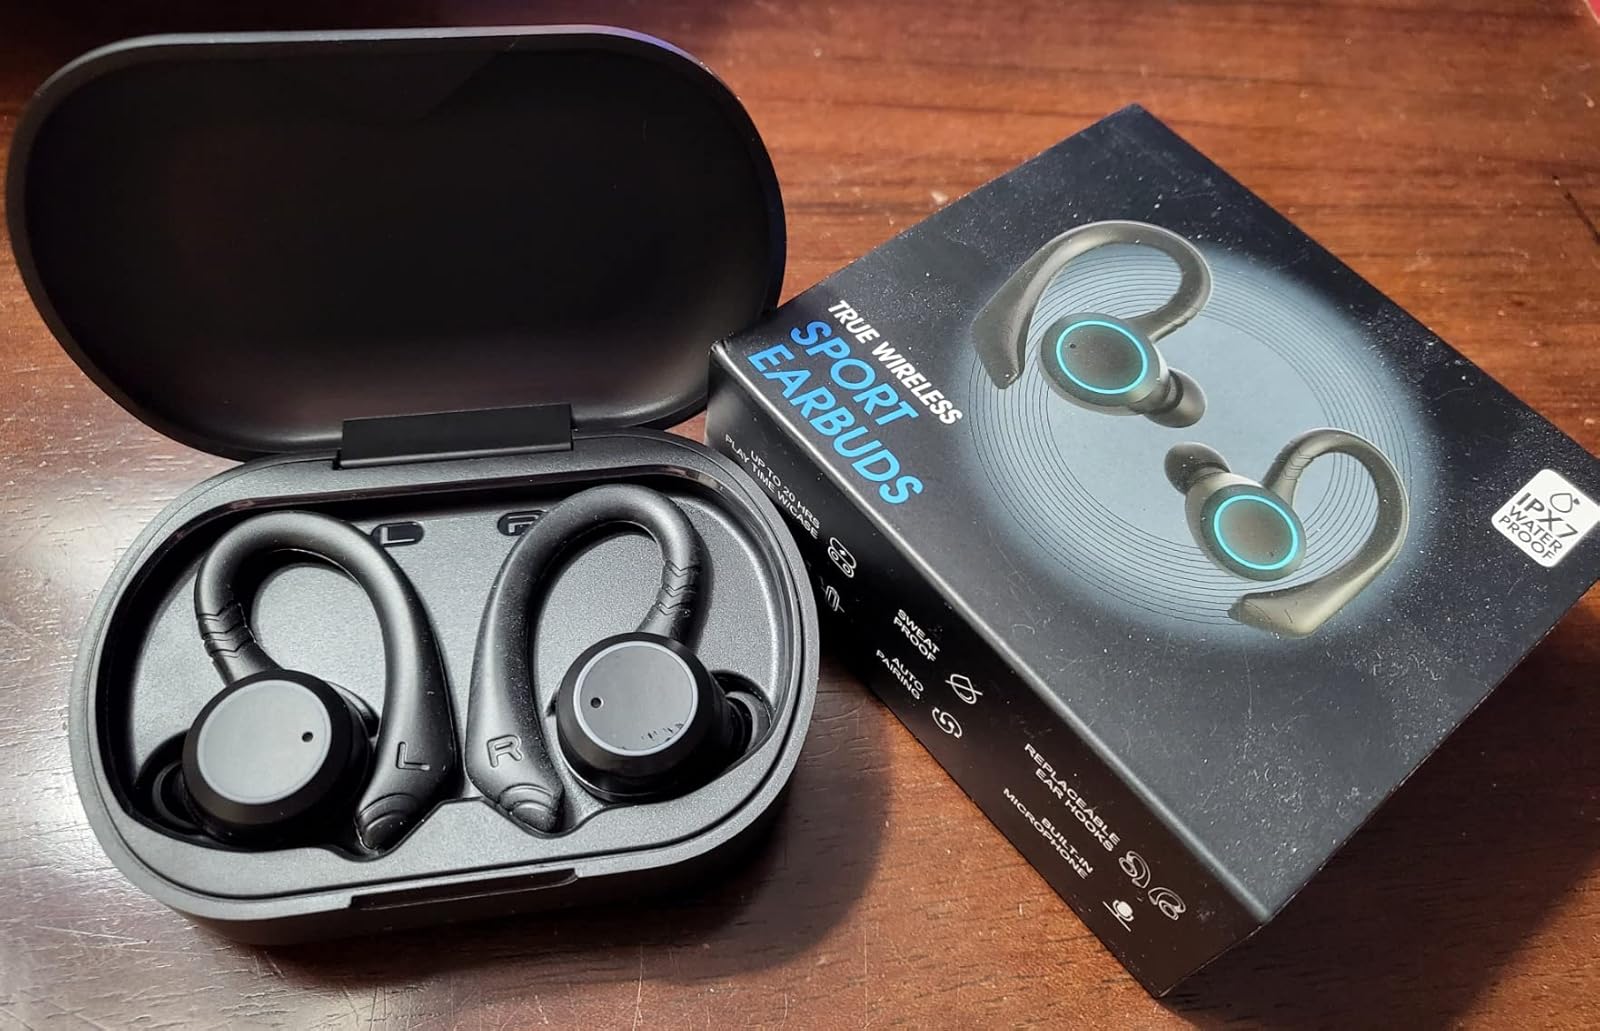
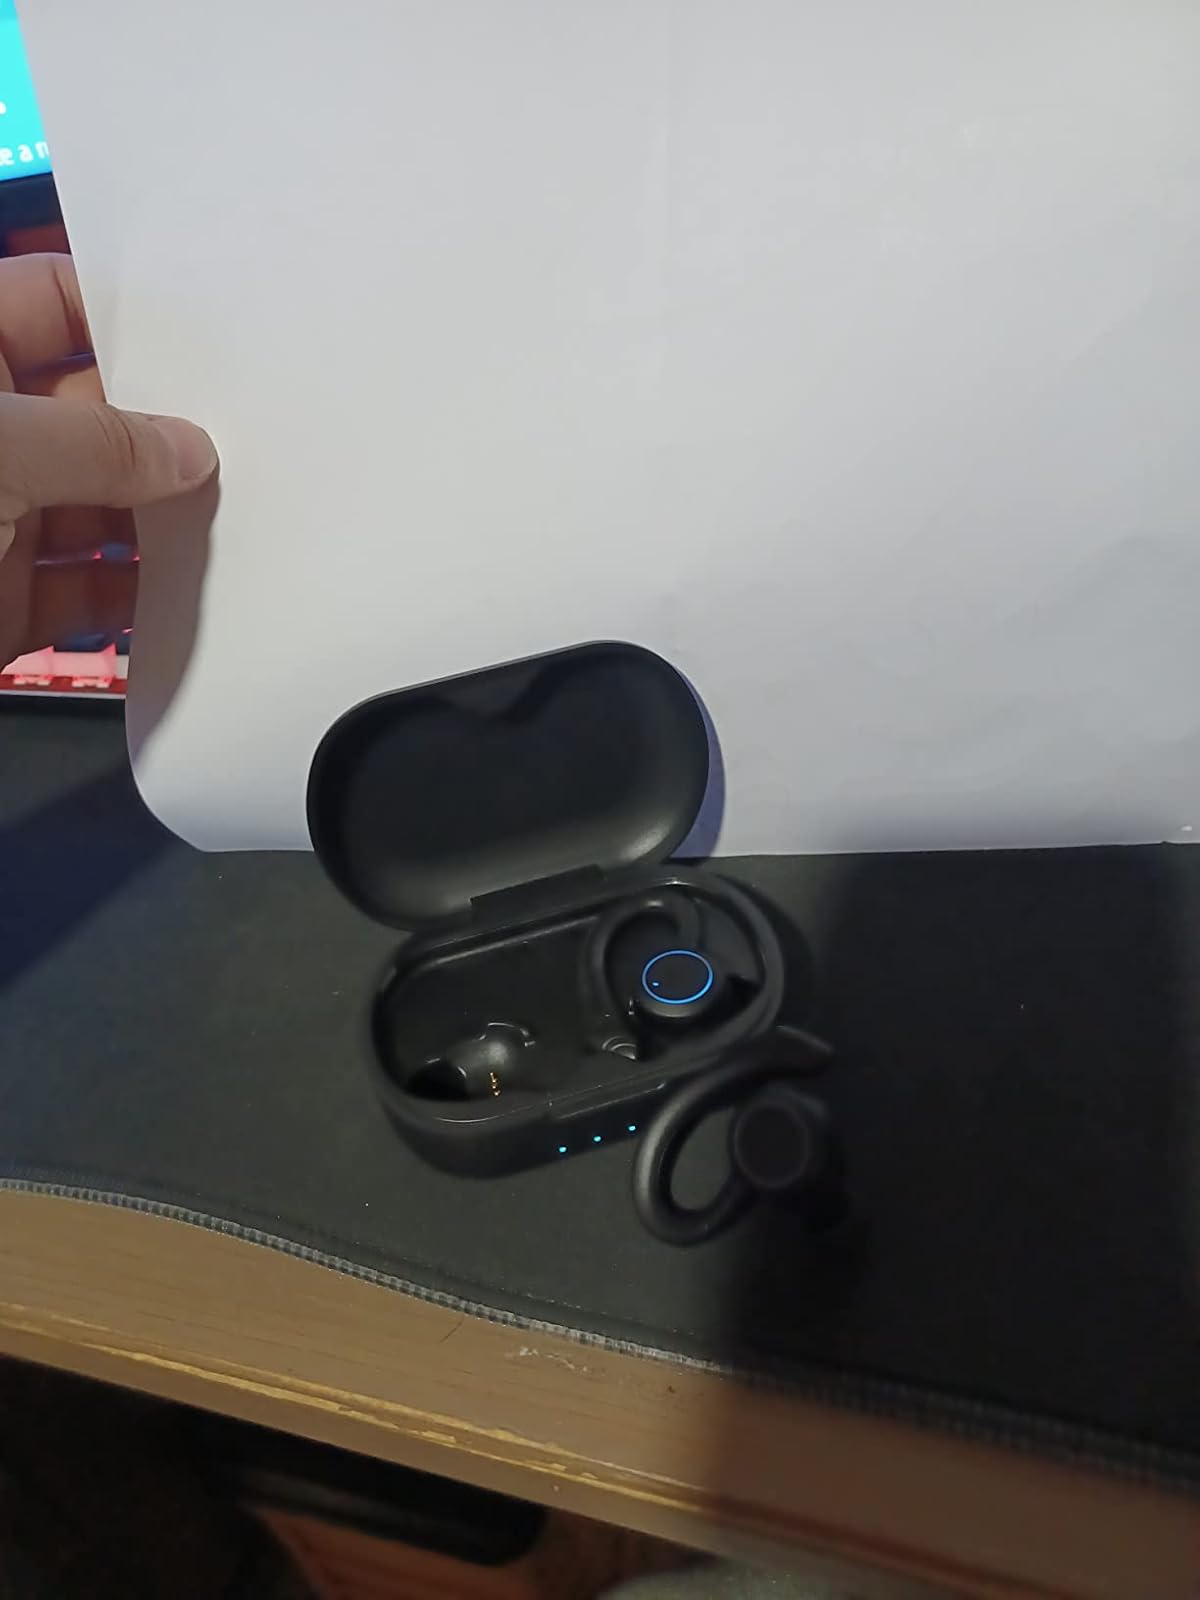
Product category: earbuds
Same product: yes